Mark Tonelli

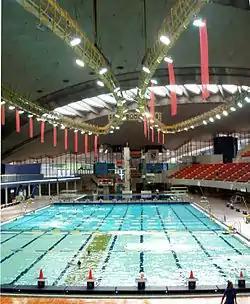
The Olympic pool in Montreal, where Tonelli competed in 1976

After the World Championships, Tonelli accepted a swimming scholarship from the University of Alabama to train under John Gambril, having rejected offers from Stanford and Harvard. Tonelli was almost killed before ever swimming for the university, suffering a mid-air parachute malfunction during an activity with the campus skydiving club. Tonelli eventually completed a BA in Communications and Film.